Athalia (Handel)

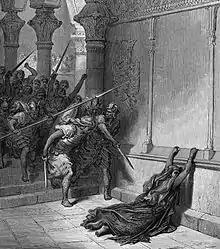
The Death of Athaliah by Gustave Doré

Joad, inspired by God, prophesies the downfall of Athalia. He and Josabeth explain to the boy ""Eliakim" that he is really Joas, rightful King, and crown him, to the acclaim of the people. Athalia enters, demanding that the boy be given to her, and when she learns that he has been crowned, orders the treason to be punished, but her soldiers have all deserted her. Even Mathan, High Priest of Baal, declares that the God of Israel has triumphed. Athalia knows she is doomed, but goes to her death declaring that she will seek vengeance even from the grave. All praise the rightful King and the true God.